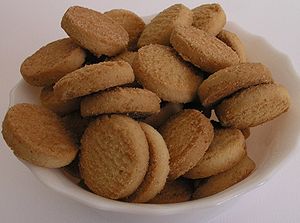
Kammerjunker (småkage)
Skål med kammerjunkere
Kammerjunkere
En kammerjunker er en lille sød tvebak, som typisk spises med koldskål om sommeren. Begge dele er danske specialiteter.